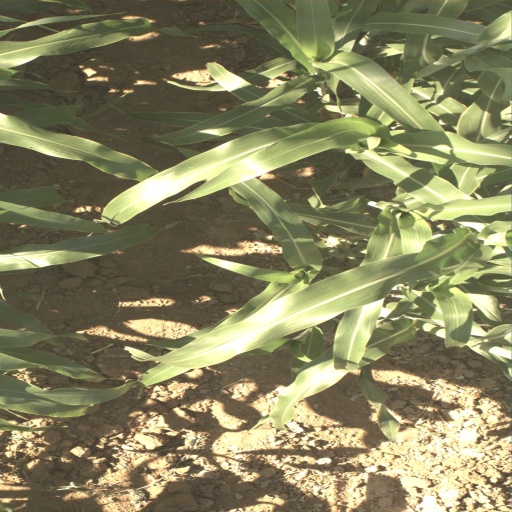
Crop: sorghum